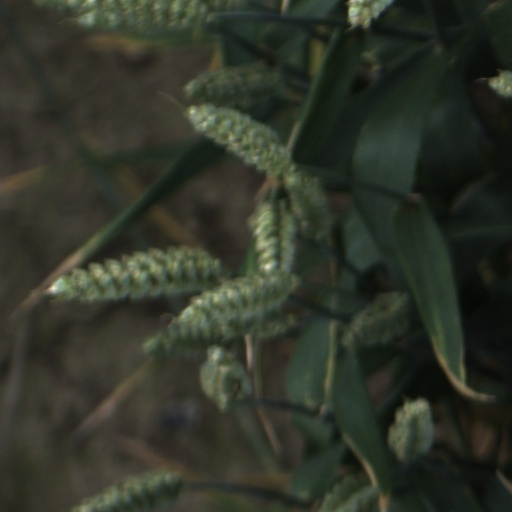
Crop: wheat